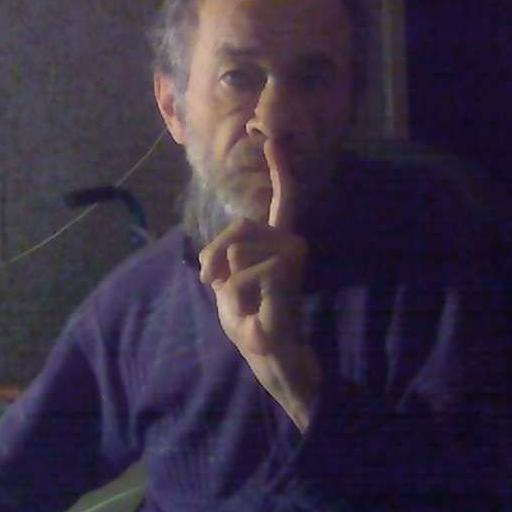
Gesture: mute